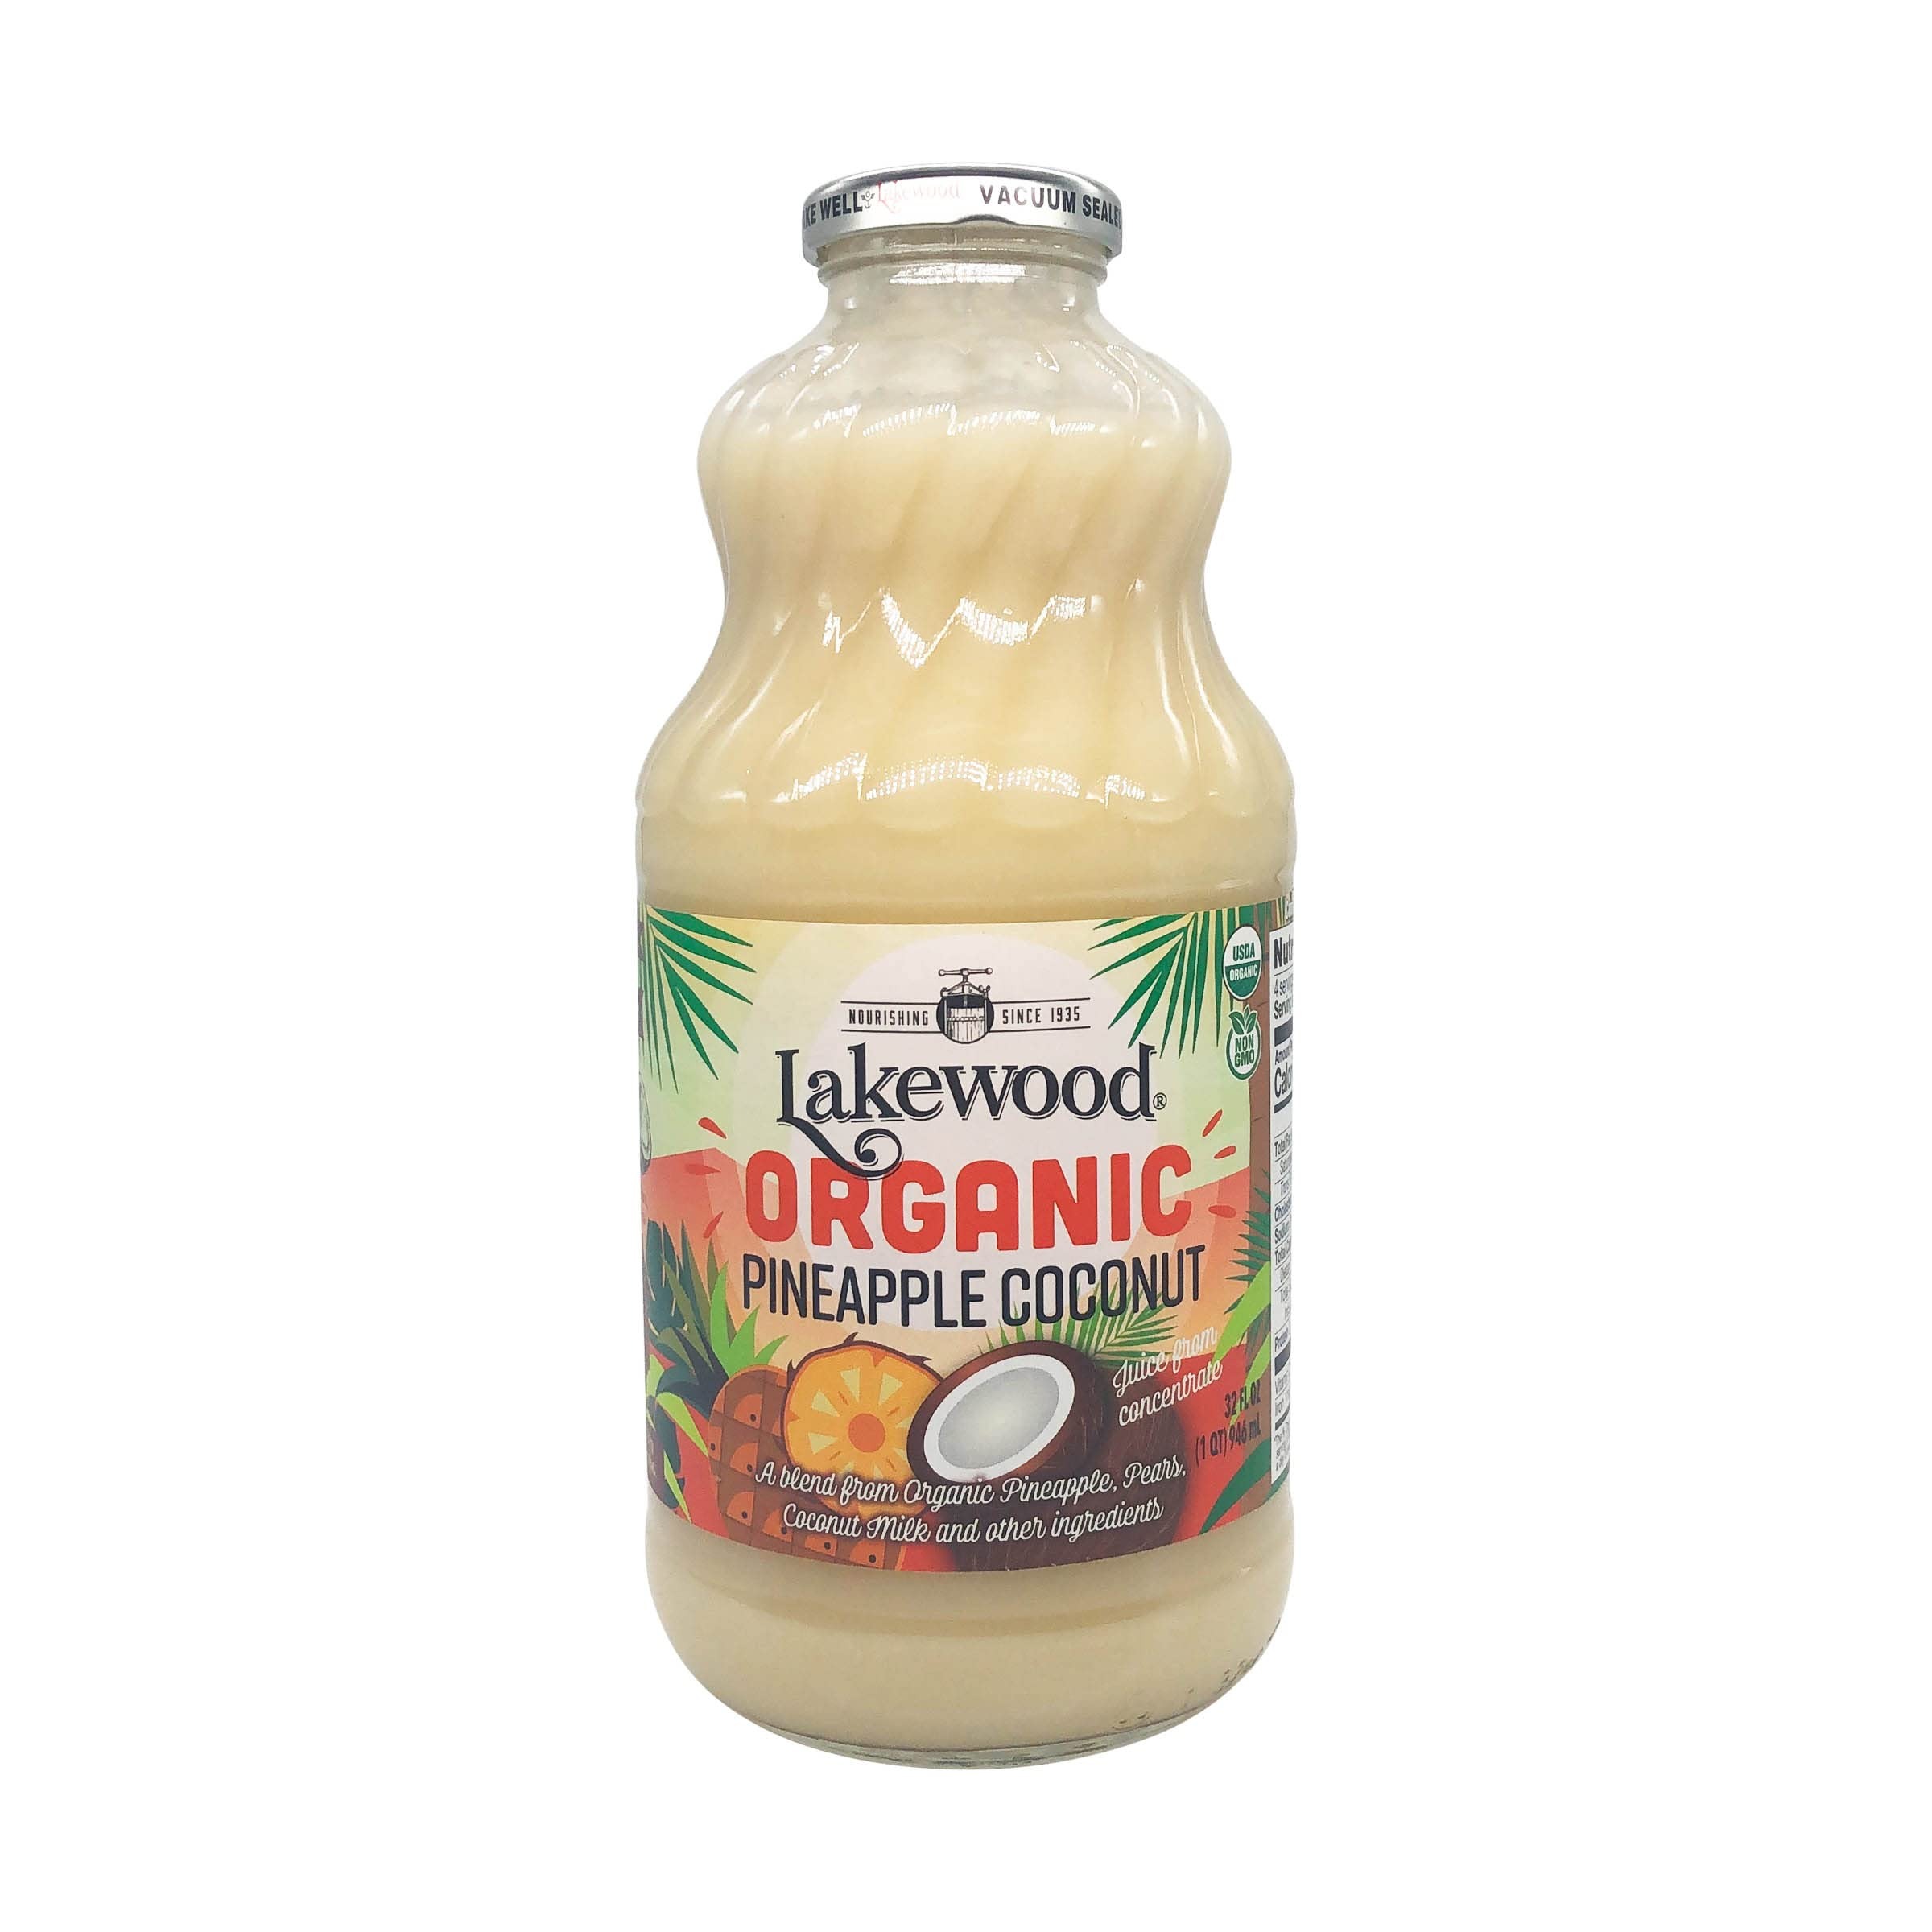
Item Name: Lakewood Organic Juice, Pina Colada, 32 fl oz
Bullet Point 1: Fresh pressed
Bullet Point 2: no preservative
Bullet Point 3: !00% premium
Bullet Point 4: no sugar added - the best juice you're ever likely to taste.
Value: 32.0
Unit: Fl Oz

Price: 7.8